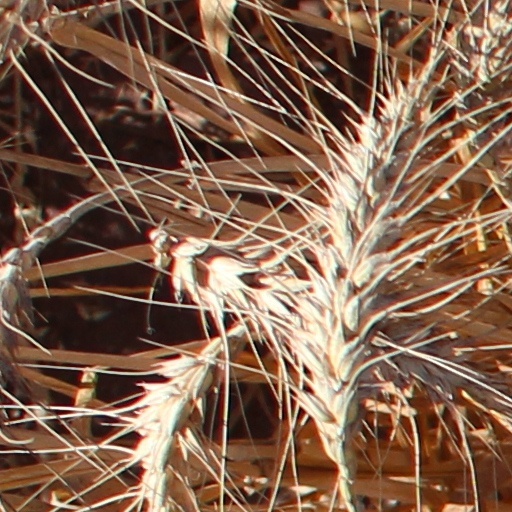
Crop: wheat